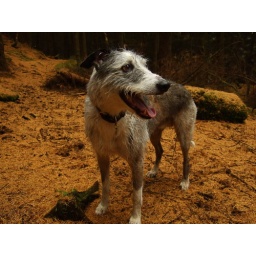
Surrounded by Autumn pine needles, it was great today....browny yellow pine needles absolutely everywhere, just like snowflakes.